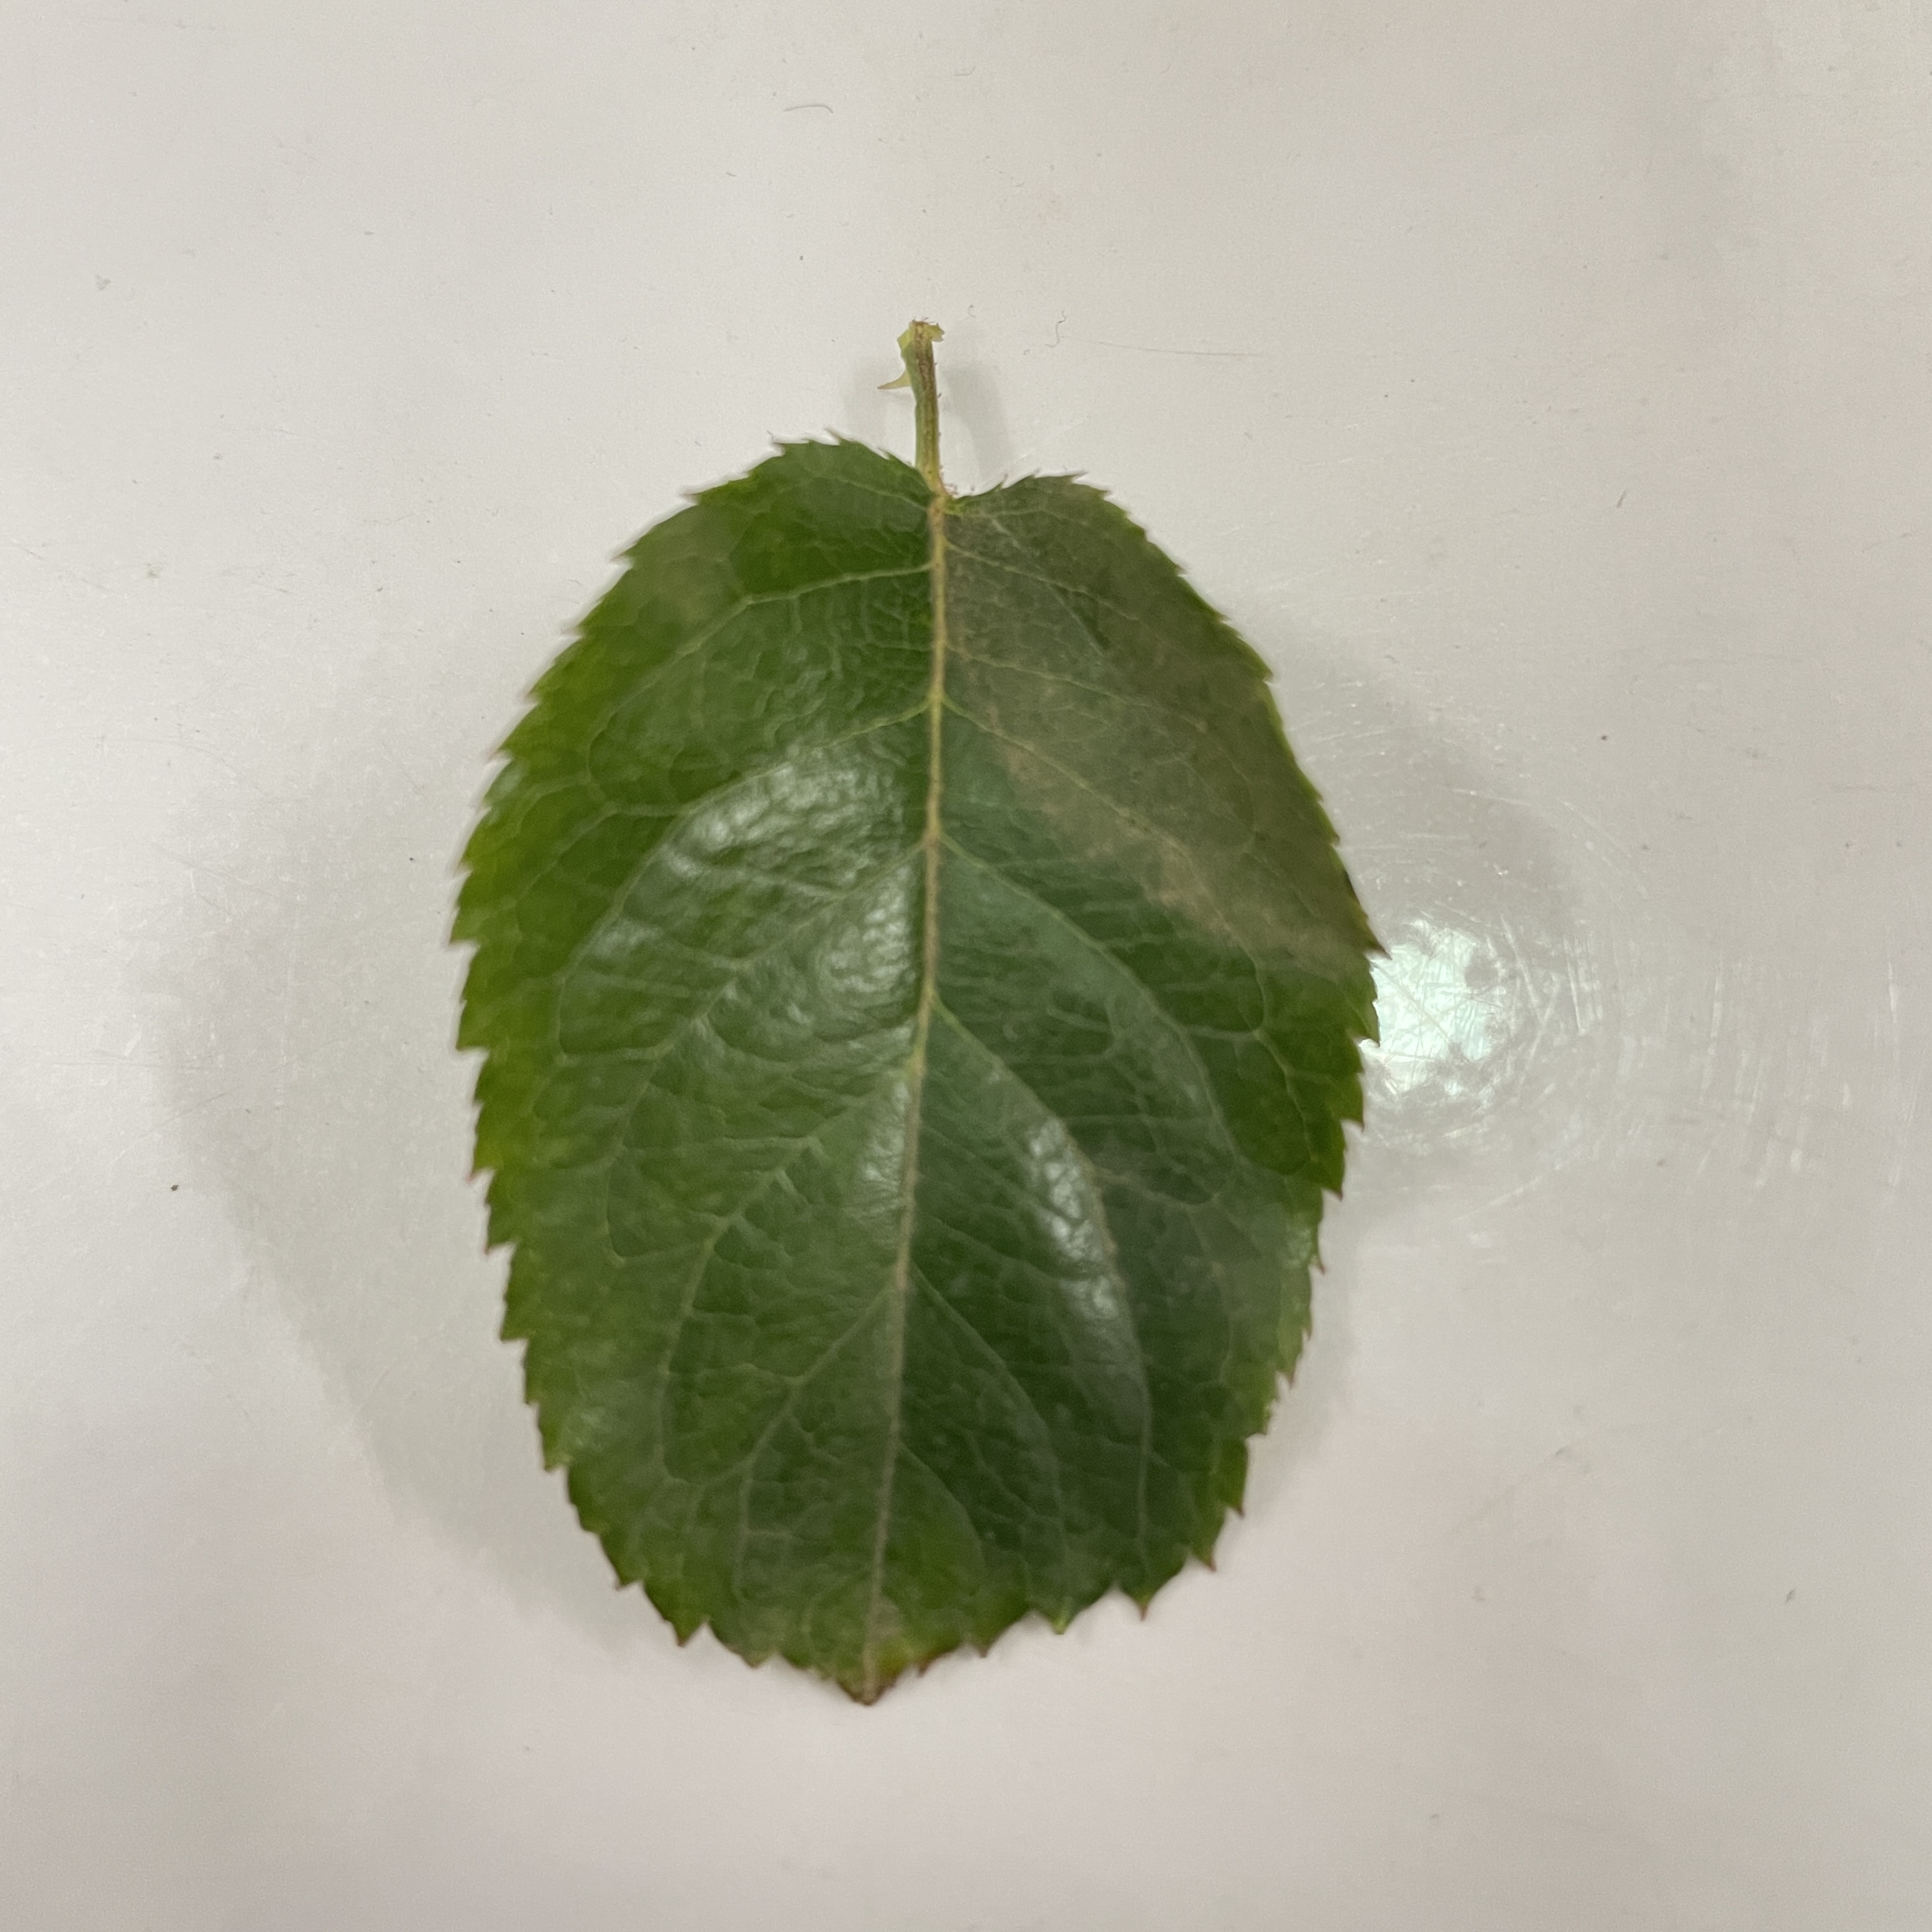
Label: Healthy Leaf